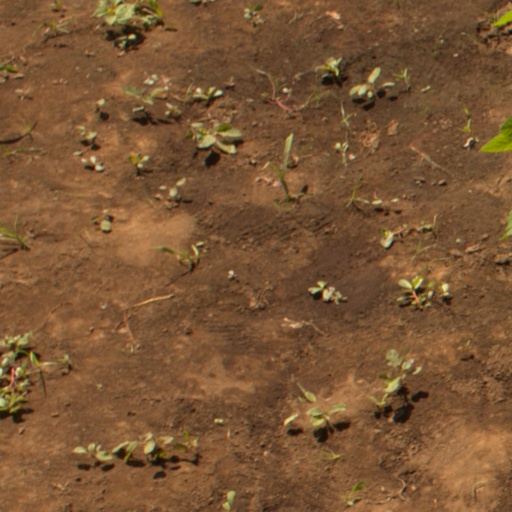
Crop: soybean